Inadera Station

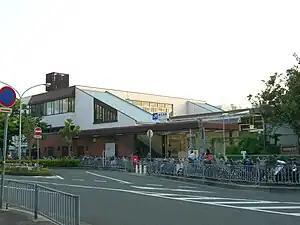
Inadera Station, May 2007

is a passenger railway station located in the city of Amagasaki, Hyōgo Prefecture, Japan. It is operated by the West Japan Railway Company (JR West).